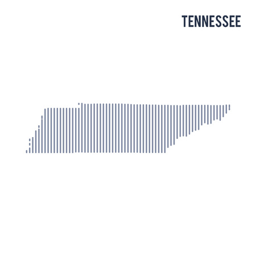
vector abstract hatched map of state with vertical lines isolated on a white background .